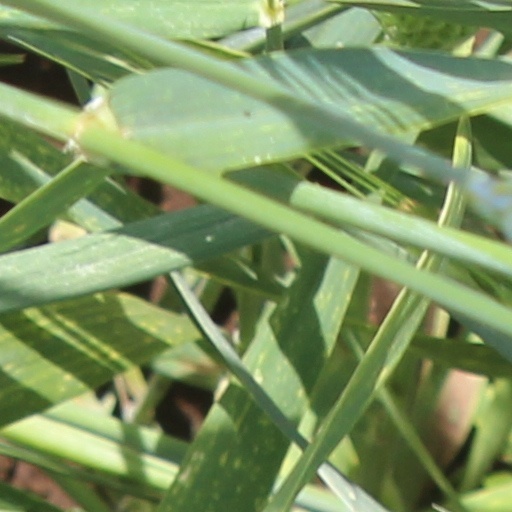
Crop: wheat